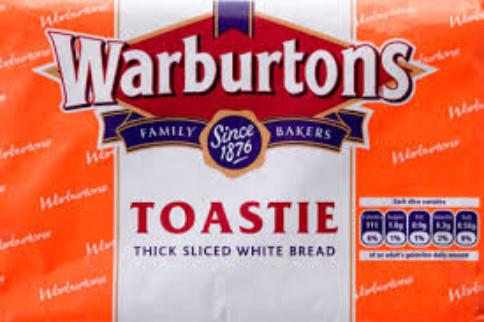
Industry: Food